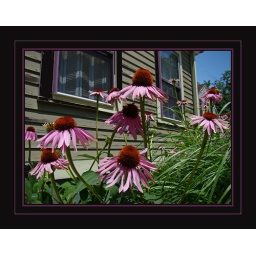
Interesting how the house and the cone flowers colors seem to copy each other. Photographed in Mystic, CT.